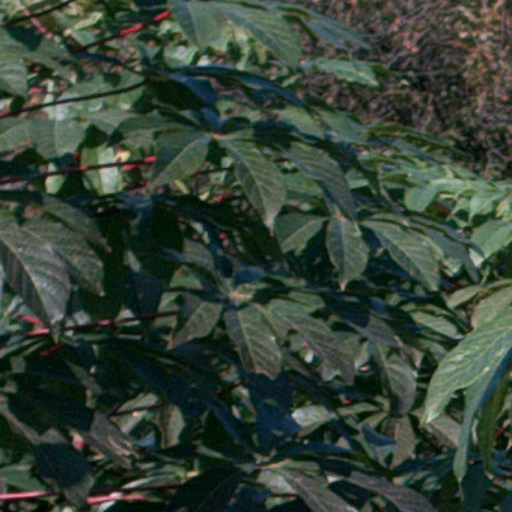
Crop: cassava